Kepler-22b

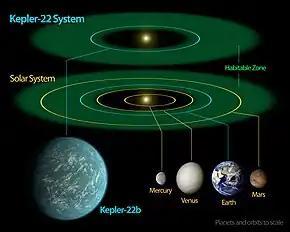
Artist's impression of the Kepler-22 system and its planet "(sizes to scale)" compared to the planets of the inner Solar System with their respective habitable zones.

Kepler-22b (also known by its Kepler Object of Interest designation "KOI-087.01") is an exoplanet orbiting within the habitable zone of the Sun-like star Kepler-22. It is located about from Earth in the constellation of Cygnus. It was discovered by NASA's Kepler Space Telescope in December 2011 and was the first known transiting planet to orbit within the habitable zone of a Sun-like star, where liquid water could exist on the planet's surface. Kepler-22 is too dim to be seen with the naked eye.